Grand Admiral Thrawn

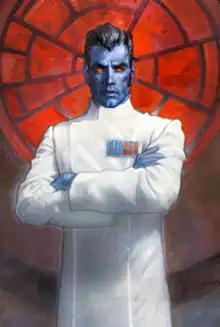
Thrawn from the "Star Wars Miniatures" game "Imperial Entanglements" expansion pack packaging (2009)

Grand Admiral Thrawn (full name: Mitth'raw'nuruodo; born: Kivu'raw'nuru) is a fictional character in the "Star Wars" franchise. He first appeared in what came to be known as the "Thrawn" trilogy of novels (1991–1993) by Timothy Zahn. An Imperial military leader and a member of the Chiss race, Thrawn leads remnants of the scattered Galactic Empire in the aftermath of its fall.